Black Country Living Museum

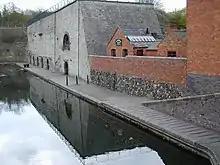
Lime kilns at the museum

By the main entrance in the old Rolfe Street Baths from Smethwick (1888) are displays of local artefacts encompassing some of the many products which were made by Black Country industry, cast iron hollow ware, animal traps, vehicles, chain, anchors, enamels, weighing scales, laundry irons, nails, locks and fire clay products. The exhibition includes more fragile items such as glassware, reflecting the centuries-old industry that produced lead crystal glass and the Joseph Chance glass works between Oldbury and Smethwick.